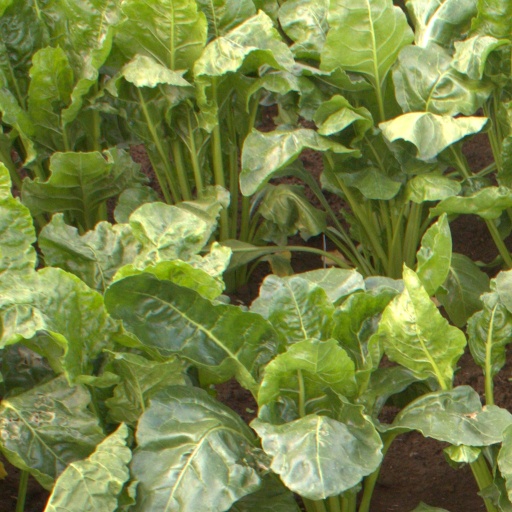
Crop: sugar beet